Vladimir Benediktov

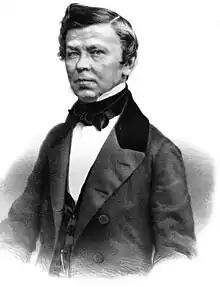

Vladimir Grigoryevich Benediktov ((17 November [5 o.s.] 1807, in Saint Petersburg, Russian Empire – 26 April [14 o.s.] 1873, in Saint Petersburg, Russian Empire) was a Russian romantic poet and translator, of Goethe, Schiller, Barbier, Gautier and Mickiewicz, among others.